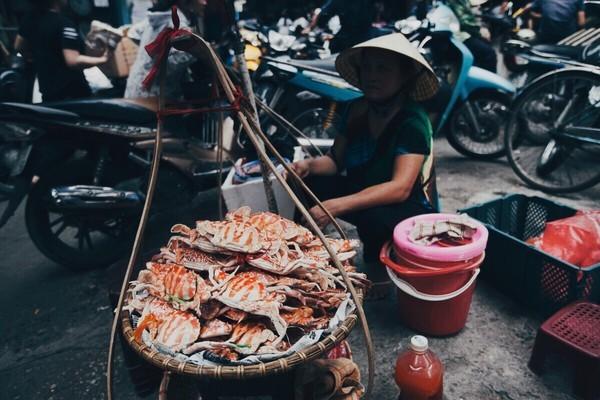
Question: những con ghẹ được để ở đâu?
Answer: được để ở trên đòn gánh